List of reptiles of South Africa

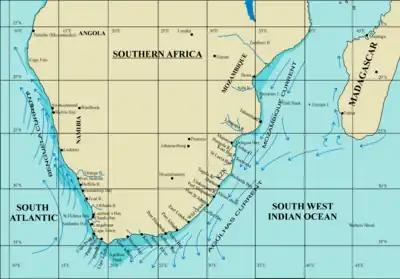
Map of the Southern African coastline showing some of the landmarks referred to in species range statements

The list of reptiles of South Africa is a list of species that form a part of the reptilian fauna of South Africa. The list follows the SANBI listing.